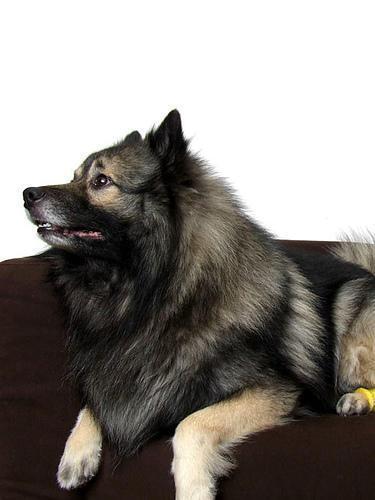
keeshond